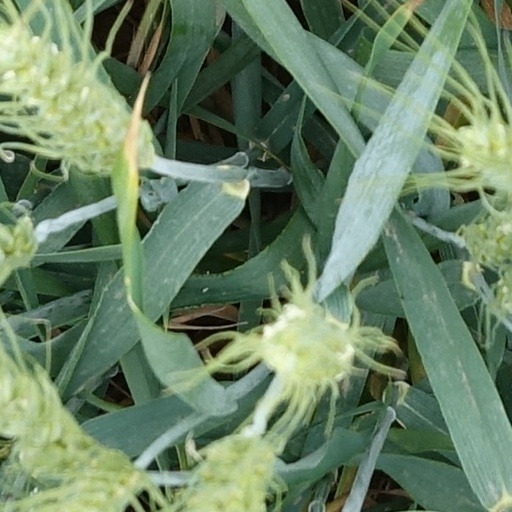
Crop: wheat